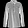
Label: Shirt